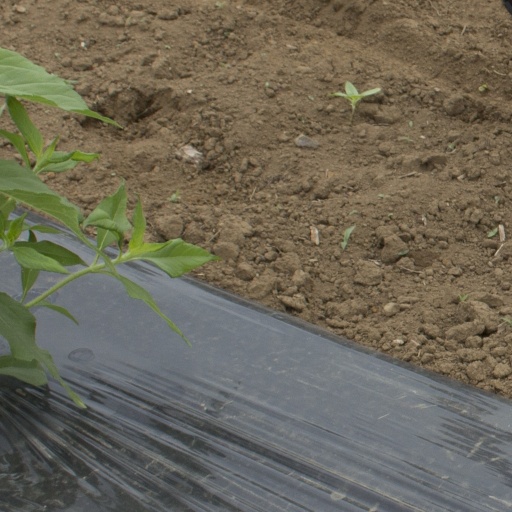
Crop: Jerusalem artichoke